Air medical services

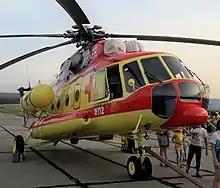
Mi-8AMT ambulance helicopter

In some cases, governments provide air ambulance services, either directly or via a negotiated contract with a commercial service provider, such as an aircraft charter company. Such services may focus on critical care patient transport, support ground-based EMS on scenes, or may perform a combination of these roles. In almost all cases, the government provides guidelines to hospitals and EMS systems to control operating costs—and may specify operating procedures in some level of detail to limit potential liability. However, the government almost always takes a 'hands-off' approach to the actual running of the system, relying instead on local managers with subject matter (physicians and aviation executives) expertise. Ontario's ORNGE program and the Polish Lotnicze Pogotowie Ratunkowe (LPR) are examples of this type of operating system. The Polish LPR is a national system covering the entire country and funded by the government through the Ministry of Health but run independently, there is no independent HEMS operator in Poland. In North East Ohio, including Cleveland, the Cuyahoga County-owned MetroHealth Medical Center uses its Metro Life Flight to transport patients to Metro's level I trauma and burn unit. There are 5 helicopters for North East Ohio and, in addition, Metro Life Flight has one fixed-wing aircraft.